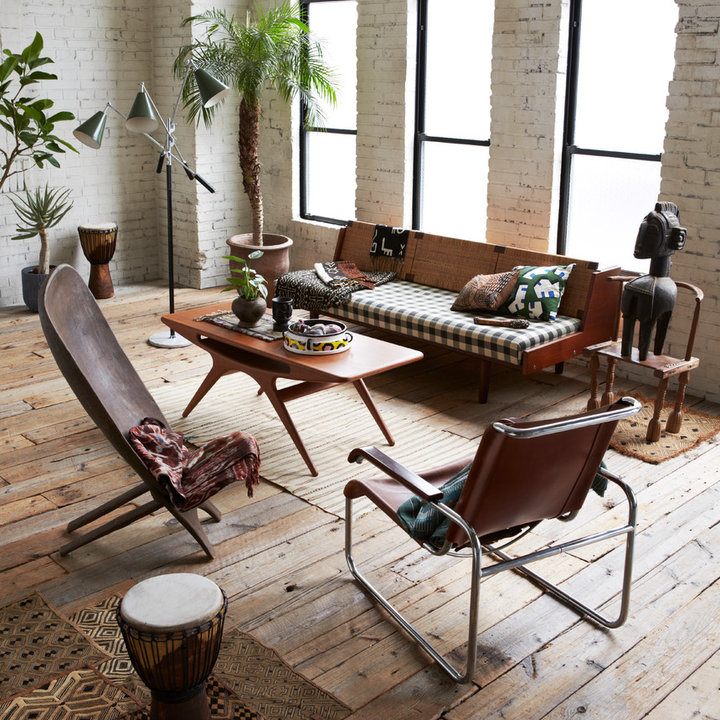
Style: Vintage